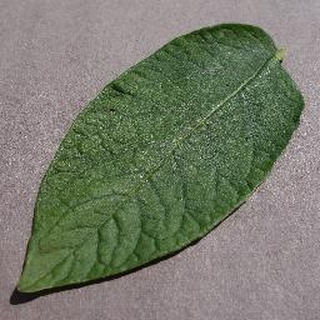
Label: healthy_potato